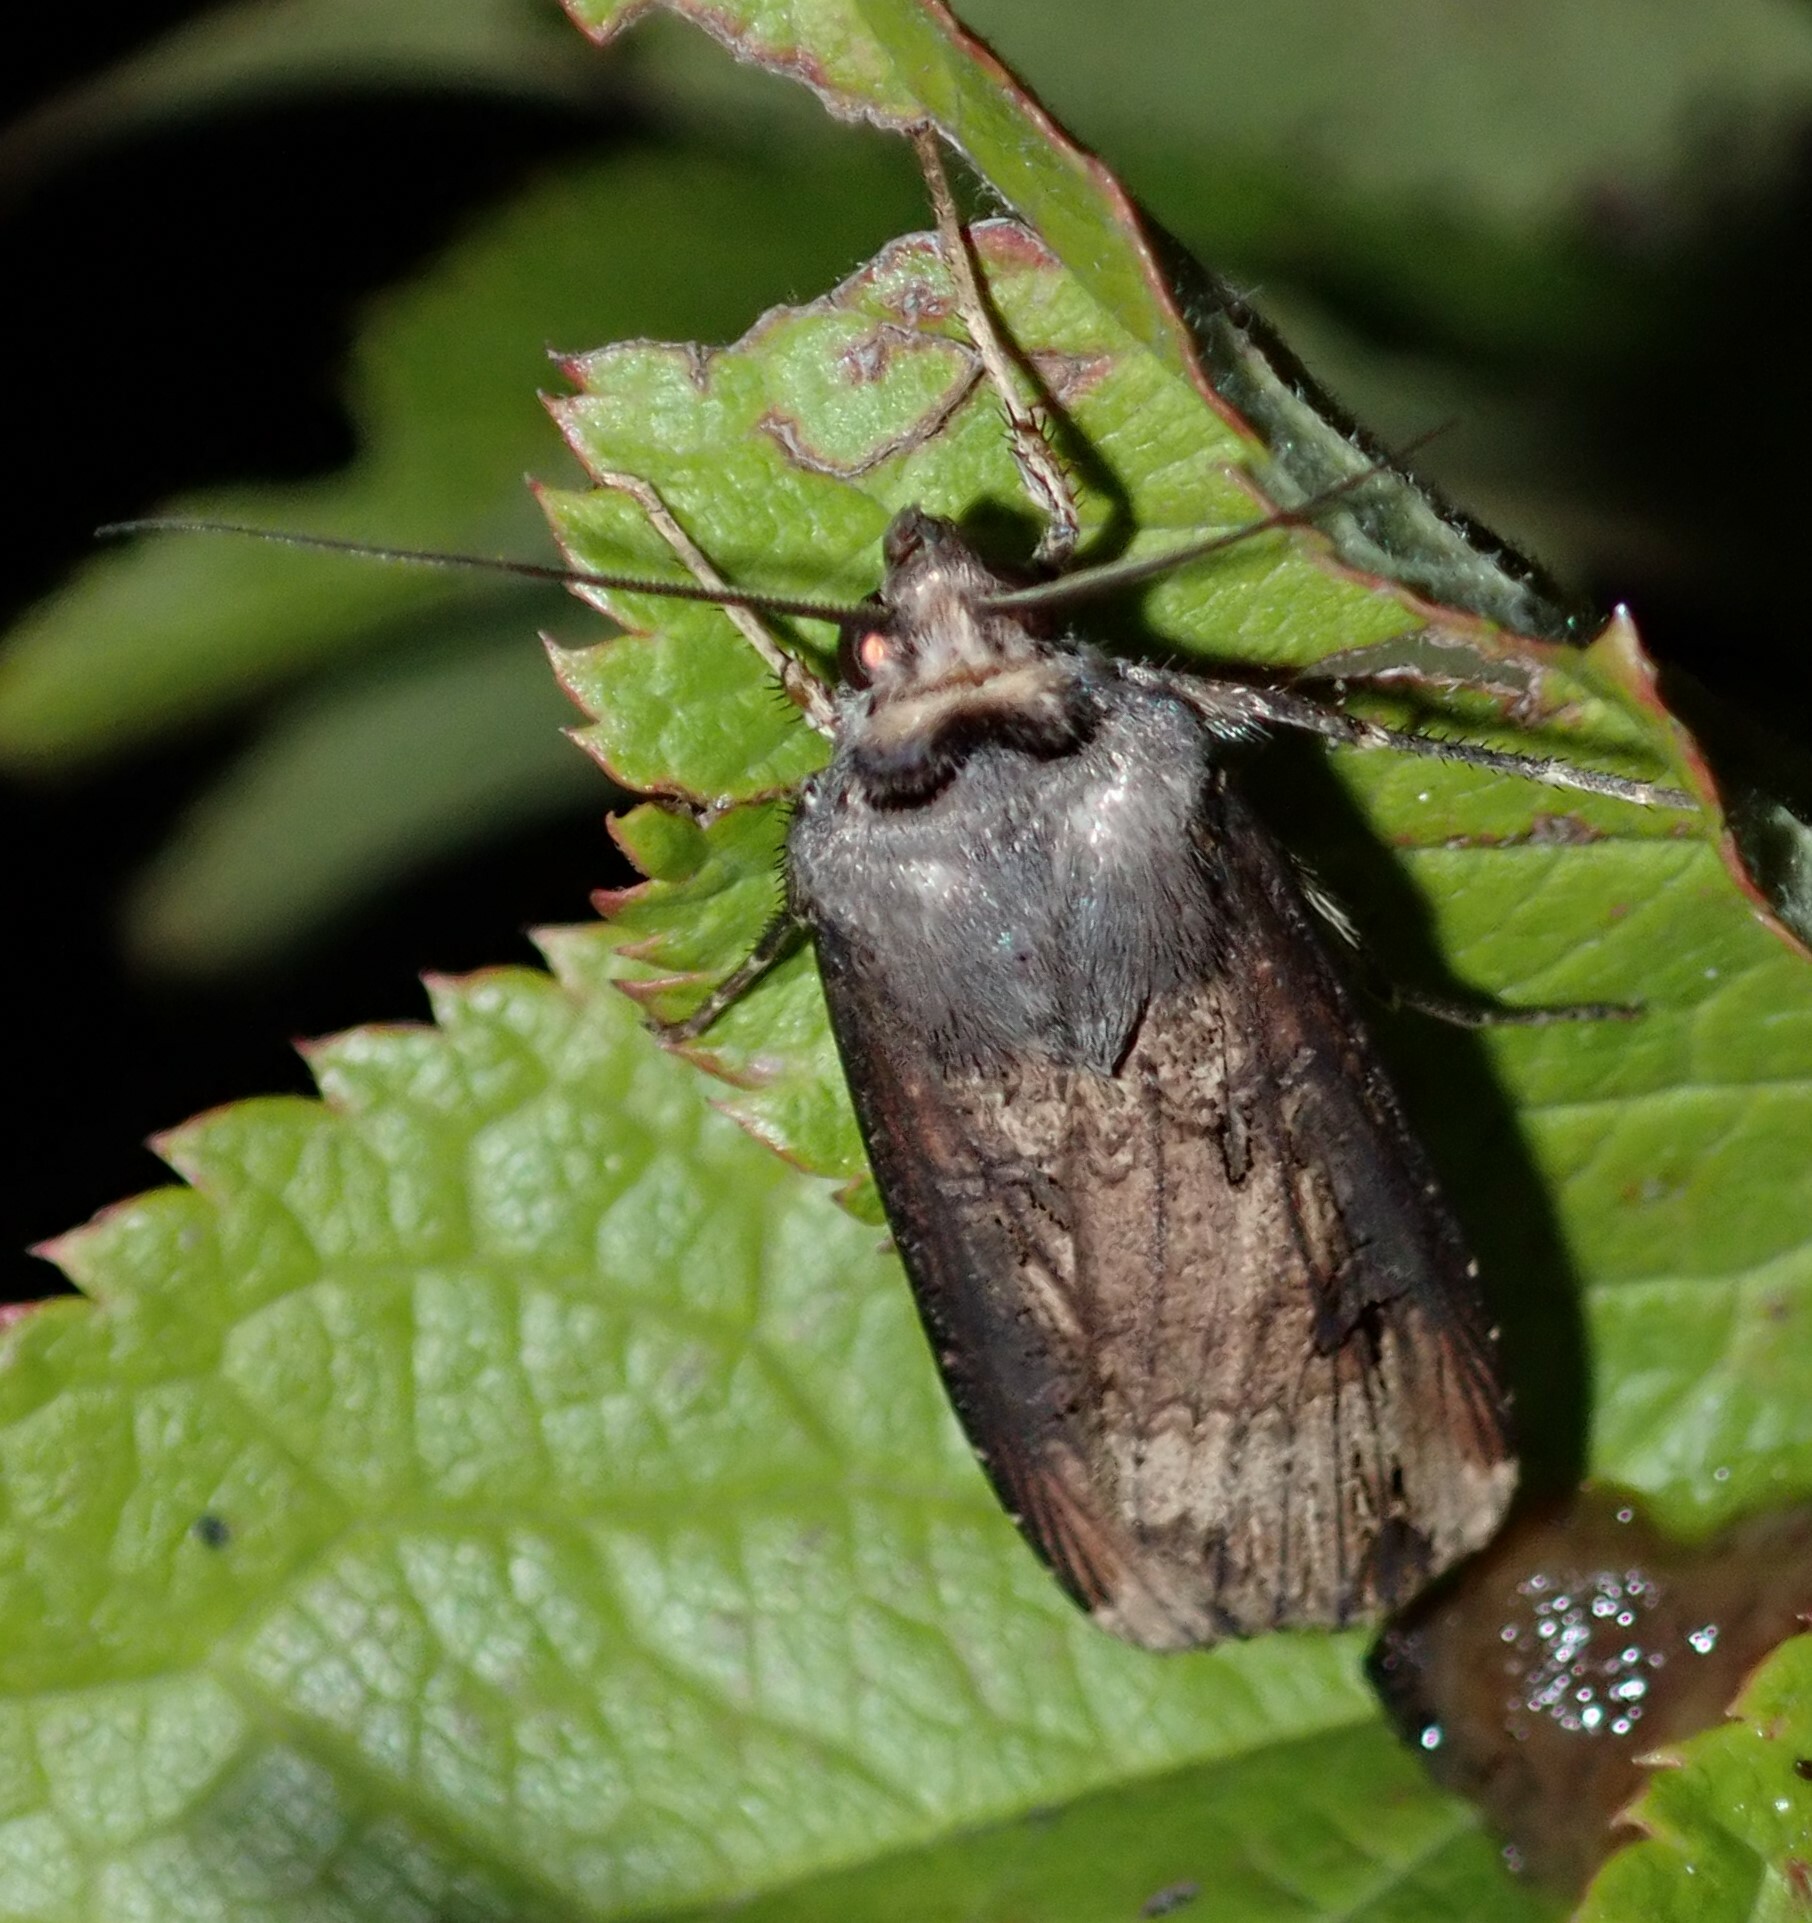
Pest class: cutworms